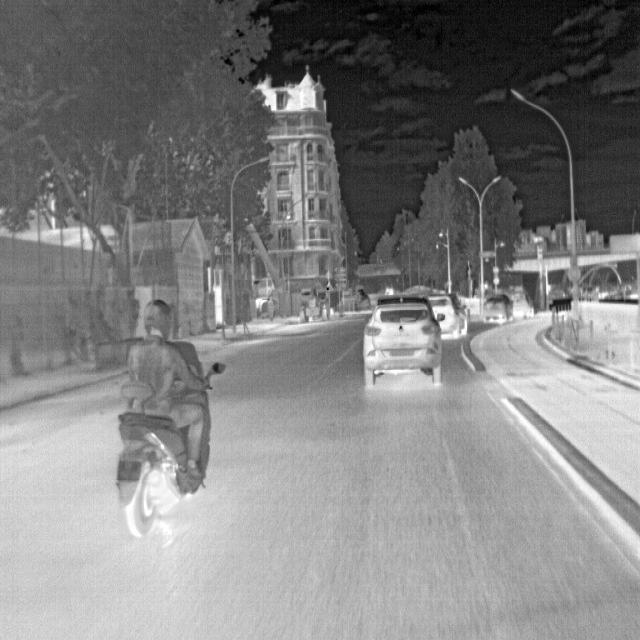
Detected objects:
label: person
label: person